FC Bayern Munich

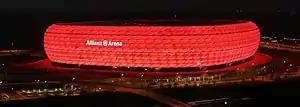

For the 2009–10 season, Bayern hired Dutch manager Louis van Gaal, and Dutch forward Arjen Robben joined Bayern. Robben, alongside Ribéry, would go on to shape Bayern's playstyle of attacking over the wings for the next ten years. The press quickly dubbed the duo "Robbery". In addition, David Alaba and Thomas Müller were promoted to the first team. Van Gaal stated: "With me, Müller always plays", which has become a much-referenced phrase over the years. On the pitch, Bayern had its most successful season since 2001, securing the domestic double and losing only in the final of the Champions League to Inter Milan. Van Gaal was fired in April 2011 as Bayern was trailing in the league and eliminated in the first knockout round of the Champions League, again by Inter.